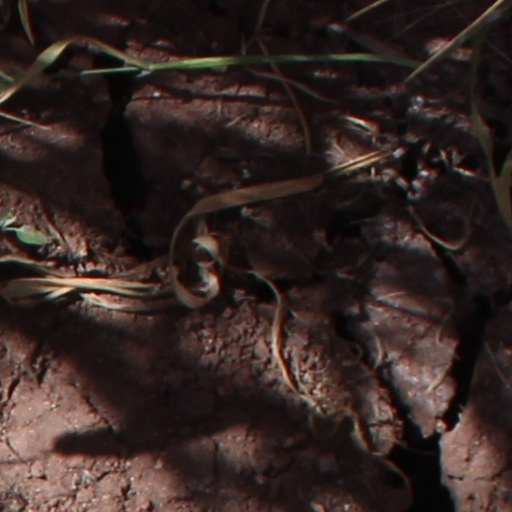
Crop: wheat